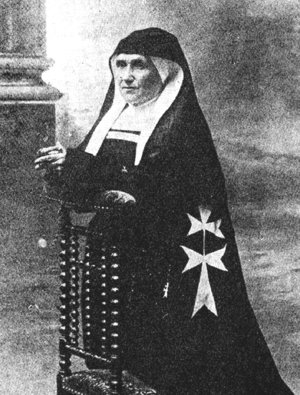
Les Hospitalières du Saint-Esprit sont une congrégation religieuse catholique féminine issue de l'ordre hospitalier du Saint Esprit